Okhta shipyard

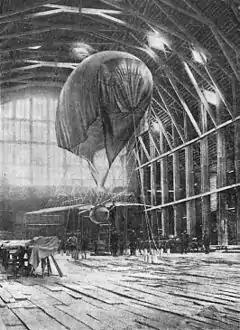
The Okhta shipyard sheds were used for aviation experiments in the 1890s.

During the years 1811–1864 the Okhta yard built 9 ships of the line, 28 frigates, 11 patrol boats, 17 brigs and 104 vessels of other types. The most significant ones were sloops-of-war "Kamchatka" and "Predpriyatiye" and frigates "Pallada" and "Avrora". The Okhta yard was the most important yard of the Imperial Russian Navy during the years 1811–1864.